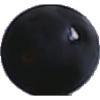
Label: blue_grape